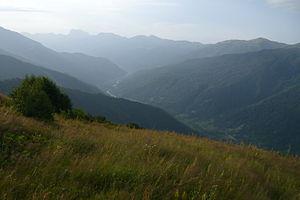
Tskhenistskali est une rivière de géorgie septentrionale. Elle prend sa source dans le massif du Grand Caucase, dans la partie la plus orientale du district de Lentékhi, en Basse Svanétie.